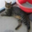
Label: cat